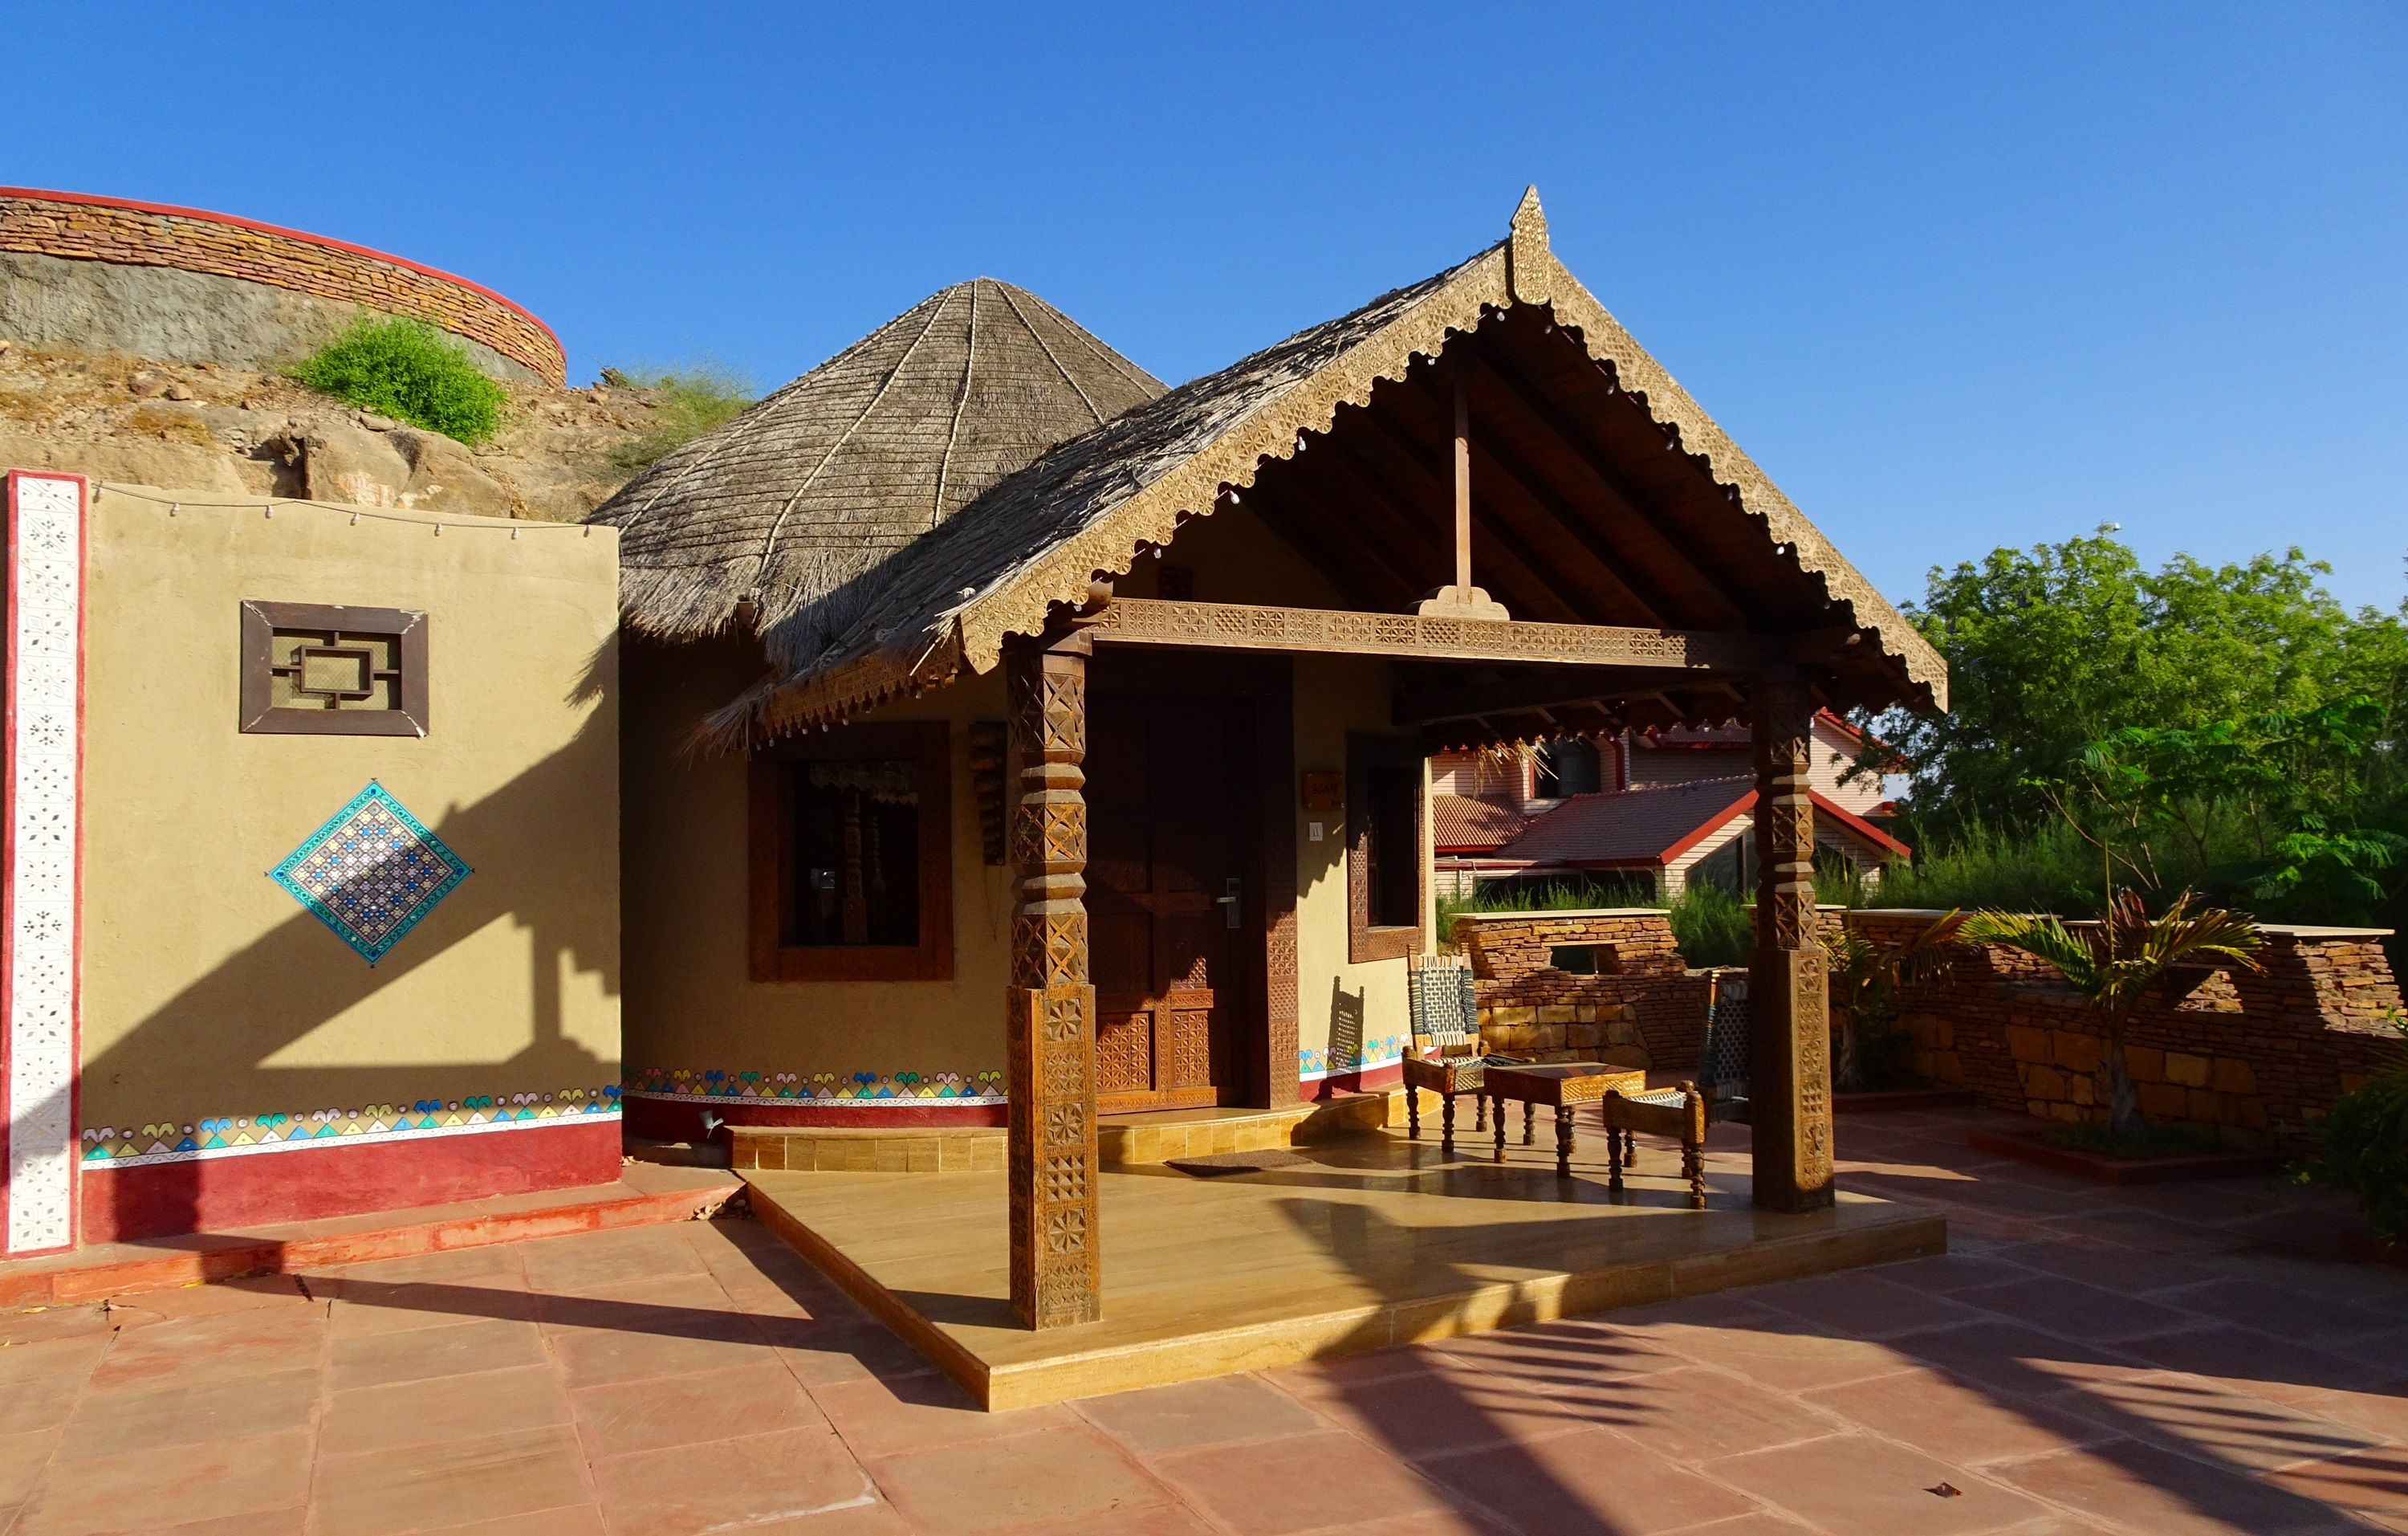
villa, house, building, rustic, vacation, hut, village, rural, mud, thatch, property, tourism, temple, resort, india, estate, bamboo, traditional, gujarat, bhuj, kutch, kachchh, bhunga